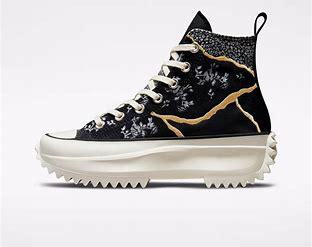
Brand: Converse
Model: Run Star Hike